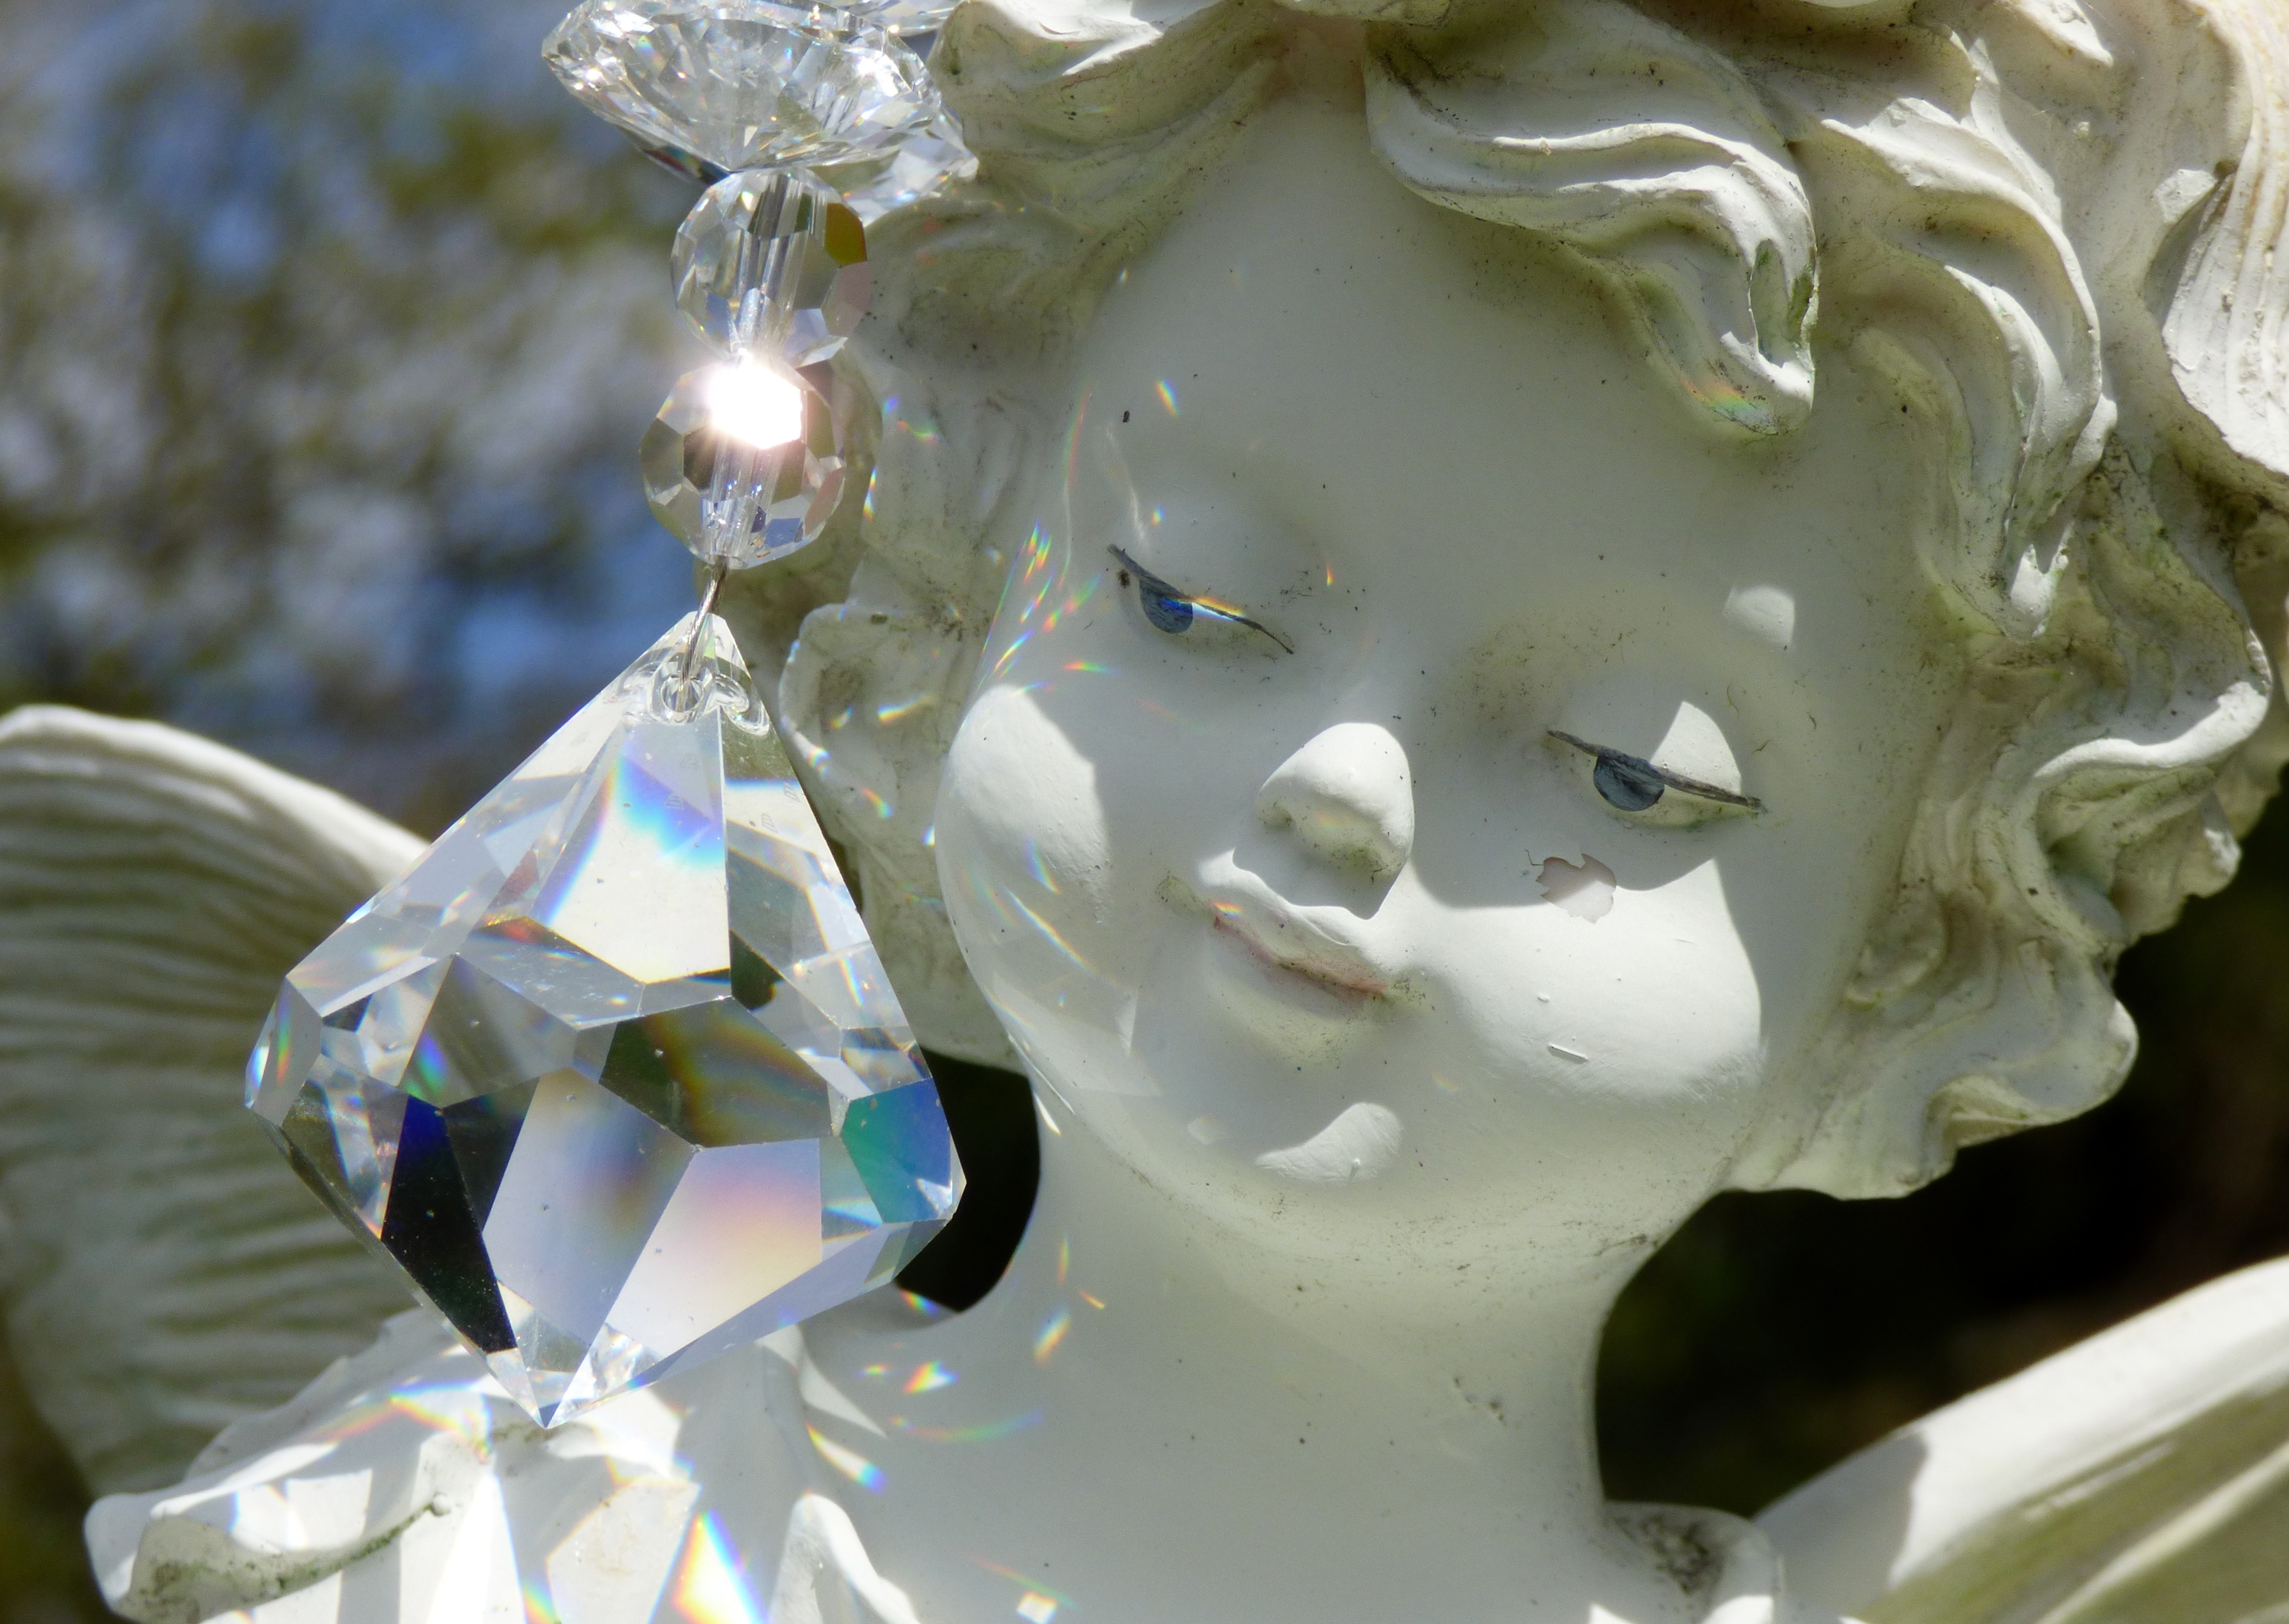
white, flower, atmosphere, statue, romance, blue, toy, close up, sculpture, art, figurine, crystal, anime, macro photography, garden statue, little elf